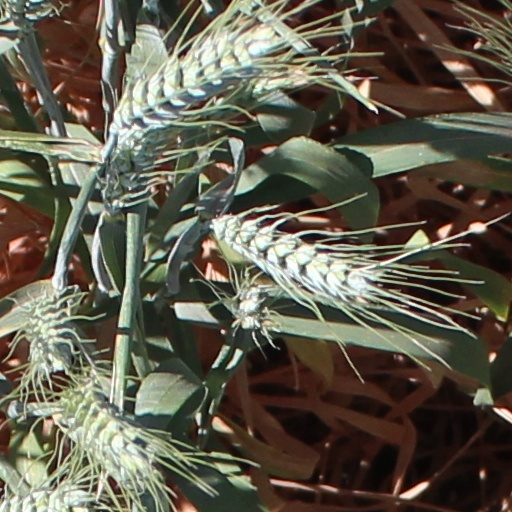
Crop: wheat